Punishment

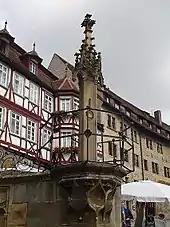
Gothic pillory (early 16th century) in Schwäbisch Hall, Germany

Punishment can be explained by positive prevention theory to use the criminal justice system to teach people what are the social norms for what is correct, and acts as a reinforcement.